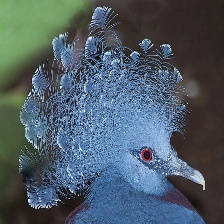
Species: VICTORIA CROWNED PIGEON
Scientific name: GOURA VICTORIA